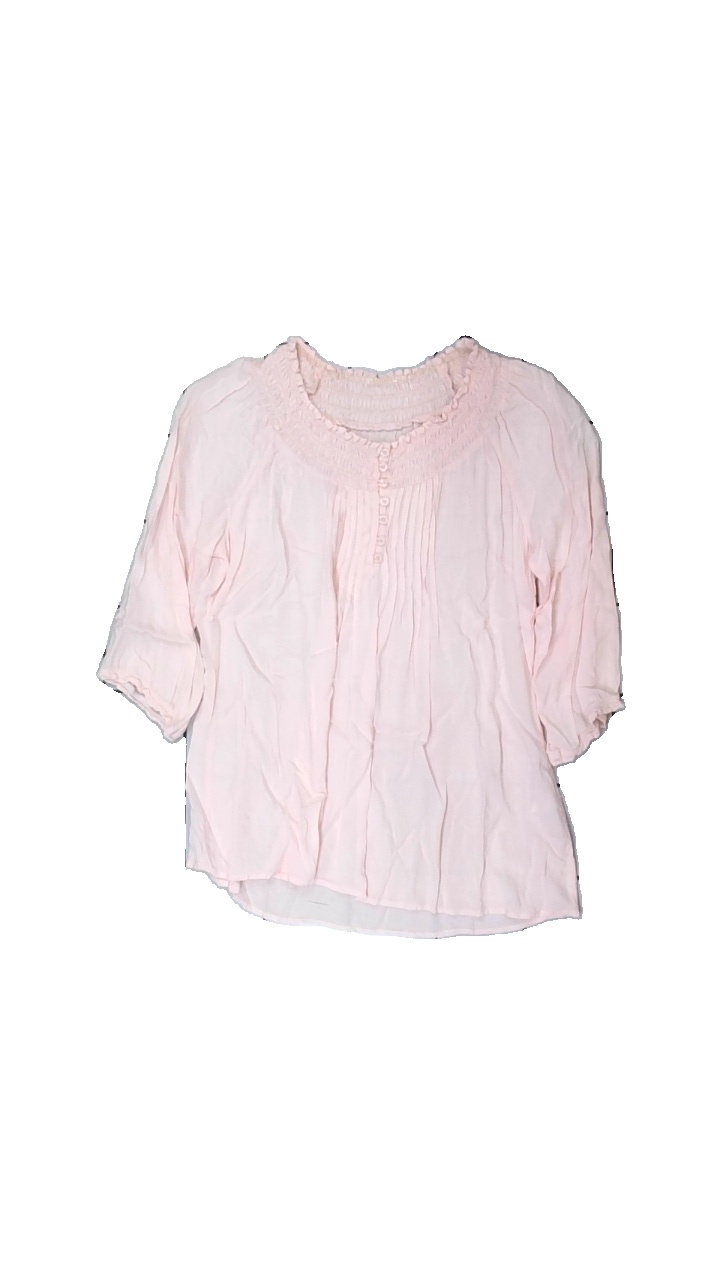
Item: Blouse (Ladies)
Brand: Soya/soyaconcept
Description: rosa blus med knappar fram
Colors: Pink
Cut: Regular
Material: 100% viscose
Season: All
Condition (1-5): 5
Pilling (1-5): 5
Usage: Reuse
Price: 50-100